Girlfriend in a Kimono

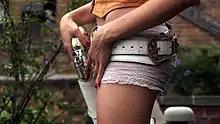

Girlfriend in a Kimono is a short film shot in the summer of 2005, written and directed by Dominic Thackray who describes it as an anti-romance. Named after the 1987 song Girlfriend in a Coma by the Smiths, it tells the tale of autoslacker Vincent who falls for French burlesque dancer Candice, and who finds that consensus reality is unable to help him explain her lack of engagement. With most roles played by first-time actors it also features Penny Rimbaud (of Crass) as the enigmatic Rimbaud and Shizuka Hata (of Banzai) in two roles. The film's score is by Hey Is Dee Dee (Ramone) Home producer Ronni Raygun Thomas, and there is additional music from Saint Etienne, Crass and Talulah Gosh. It was produced by former Raindance producer Oli Harbottle and former East End Film Festival producer Rachael Castell.